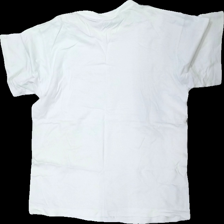
View: back
Type: T-shirt
Category: Men
Brand: Not in the list
Brand text on label: retro
Colors: White
Material: 100% bomull
Cut: C-collar
Size: L
Season: All
Stains: Major
Damage: gult runt krage
Damage location: top center
Damage 2: smuts fläckar
Damage 2 location: middle center
Price range: <50
Recommended usage: Reuse
Description: t-shirt